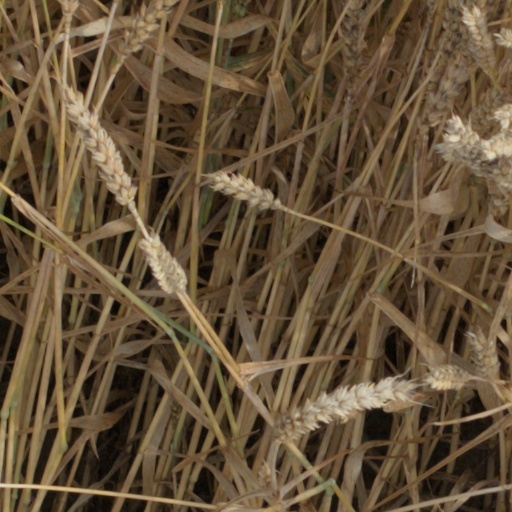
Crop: wheat